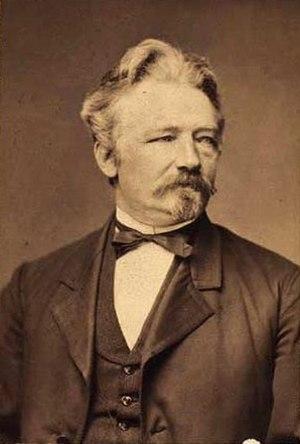
Hans Jørgen Hammer, né le 29 décembre 1815 à Copenhague dans la région du Hovedstaden et mort le 28 janvier 1882 à Rome dans la région du Latium, est un peintre danois associé à l'âge d'or danois.